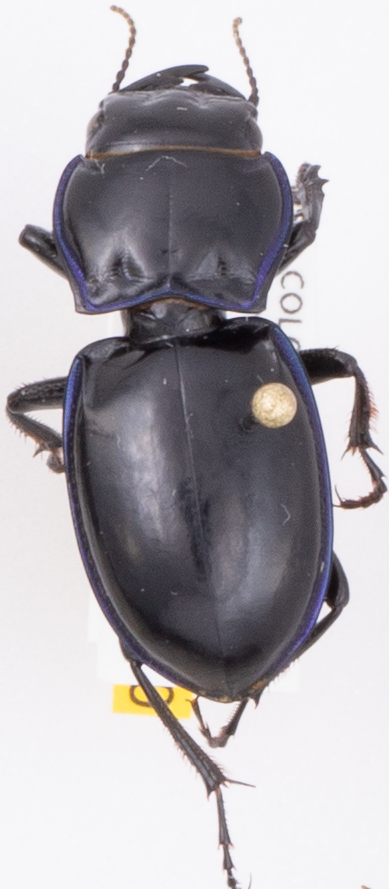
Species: Pasimachus elongatus
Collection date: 2018-07-19
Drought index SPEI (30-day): -0.9
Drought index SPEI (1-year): -0.1
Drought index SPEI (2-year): -0.46